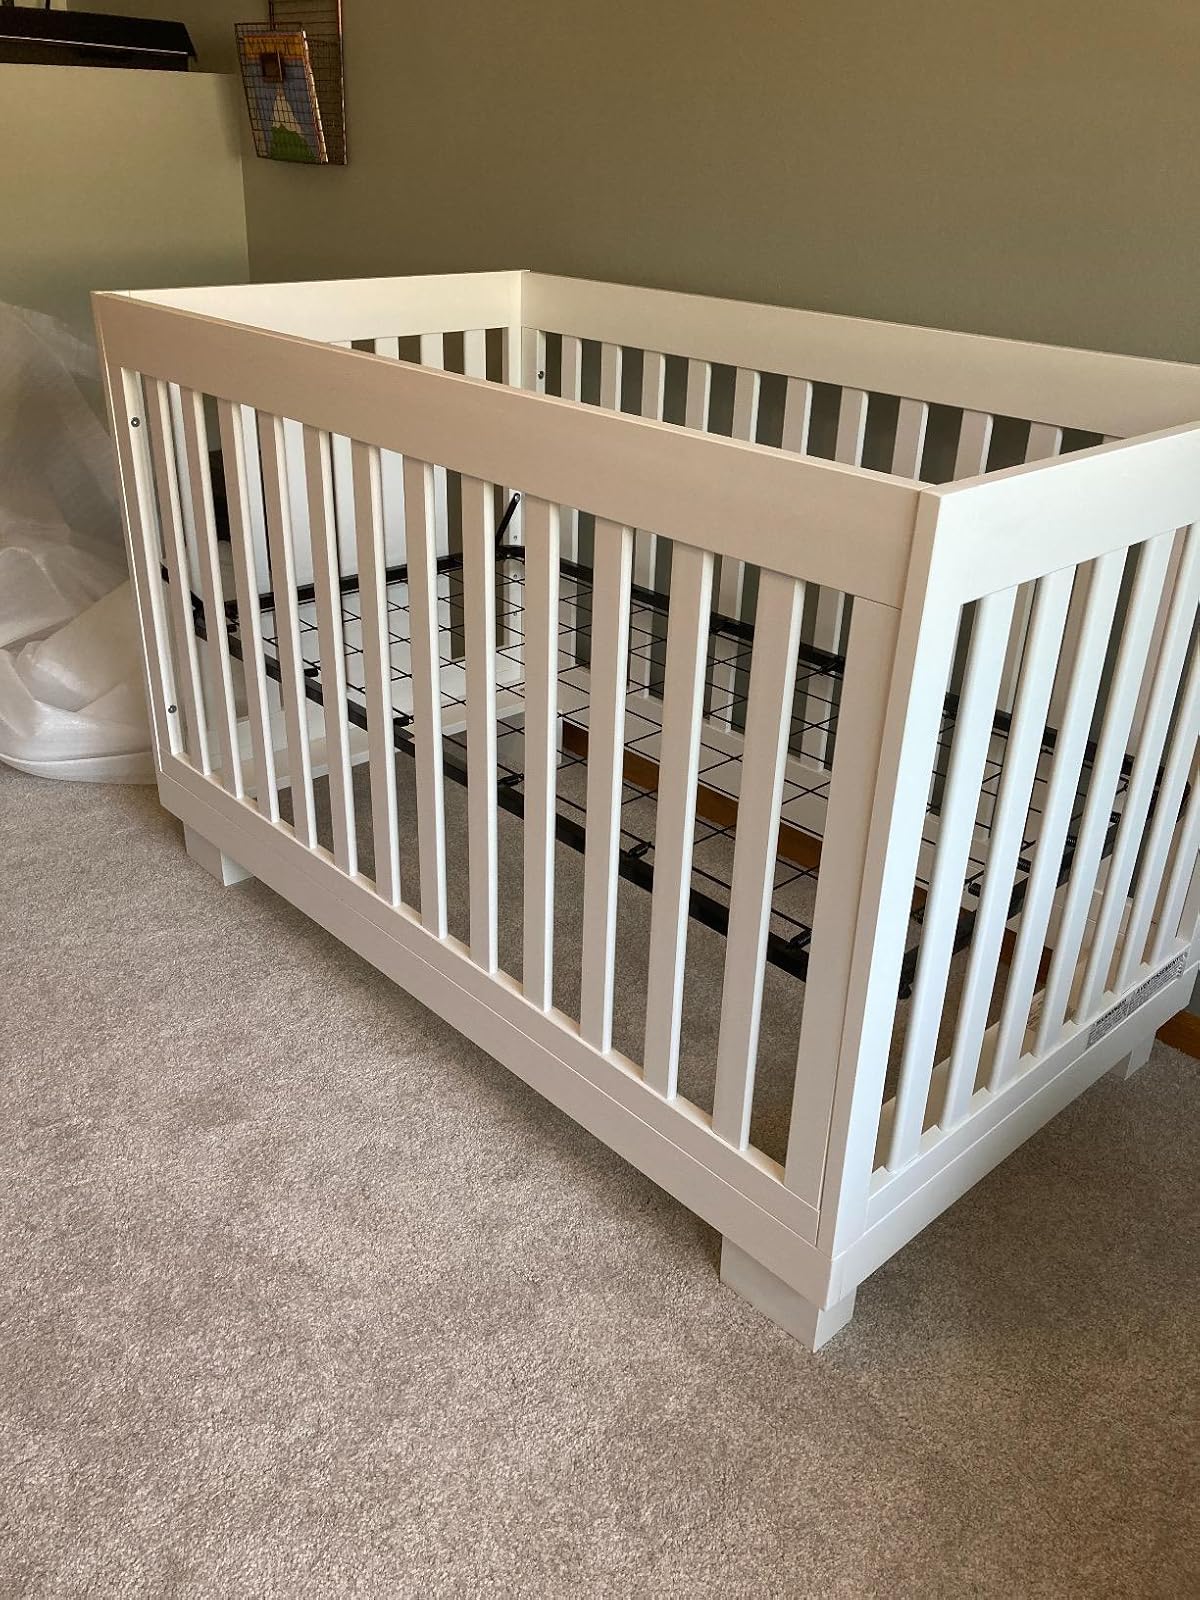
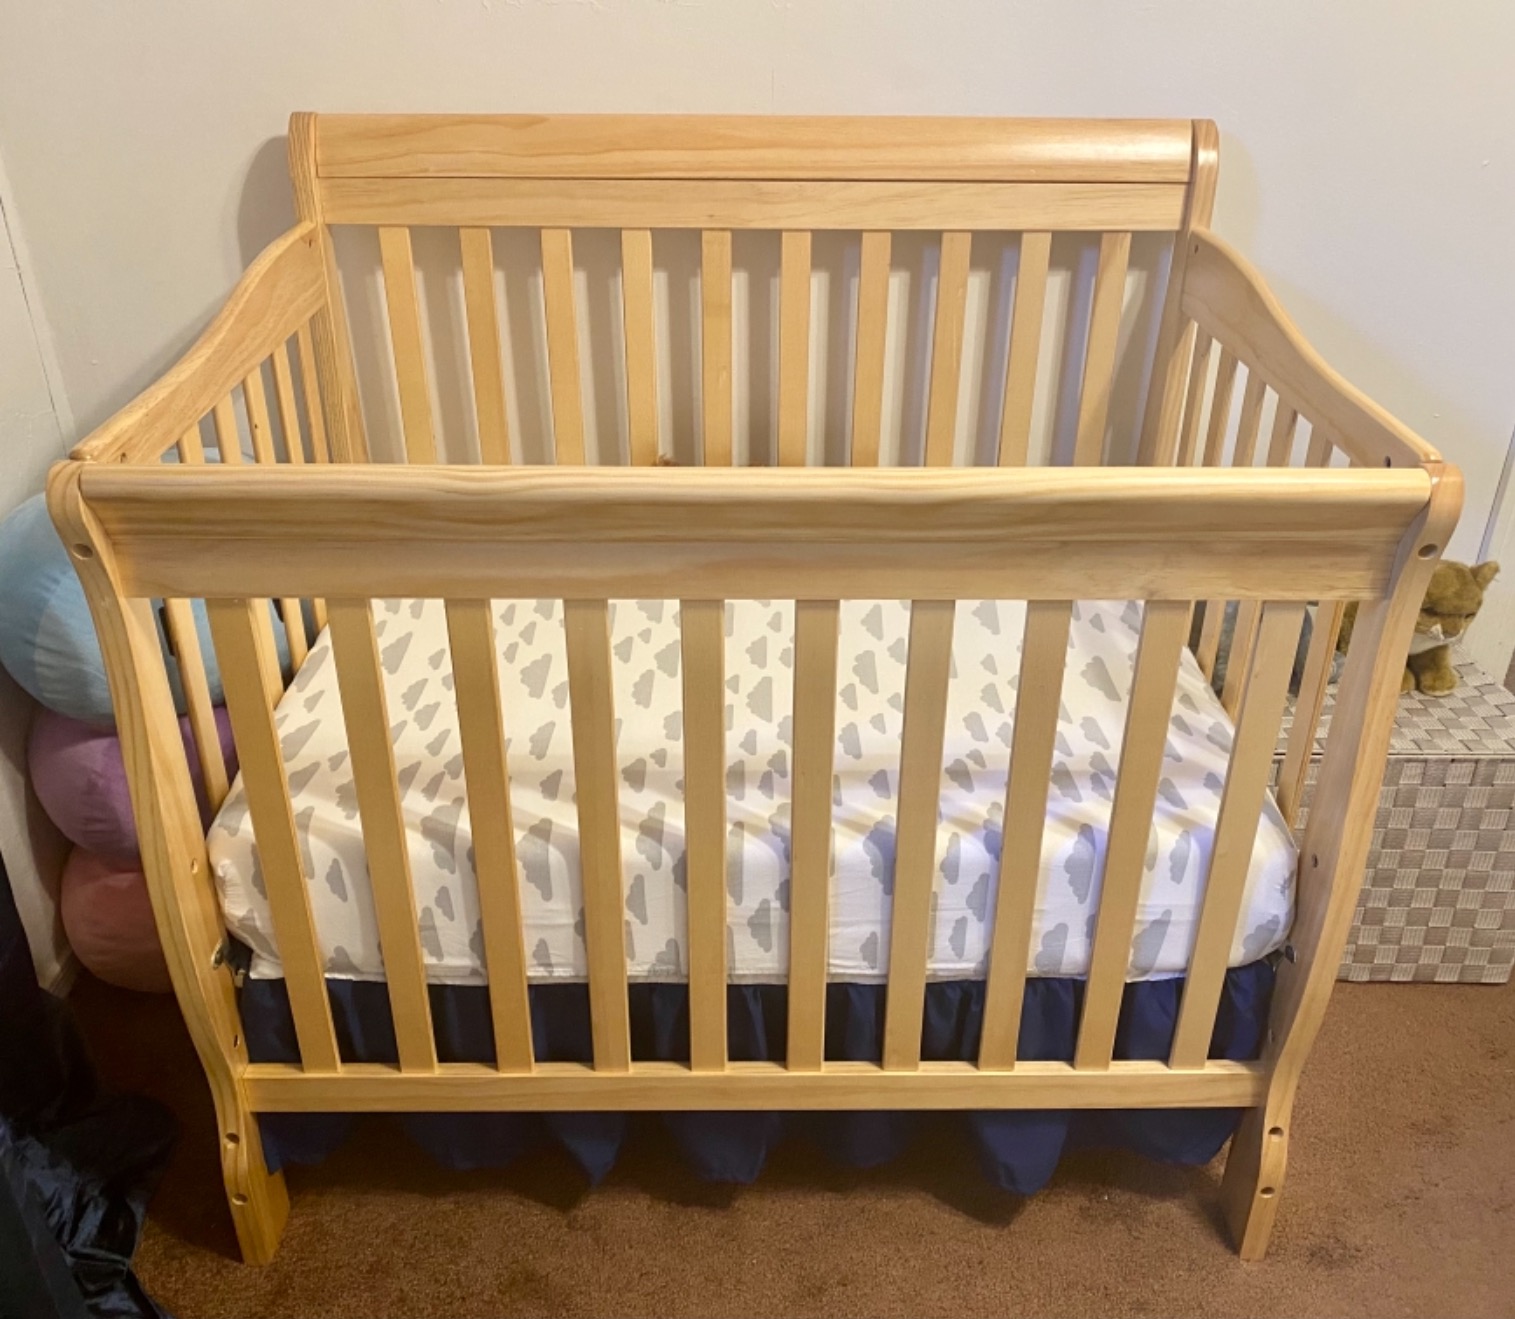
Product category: products_crib
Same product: no